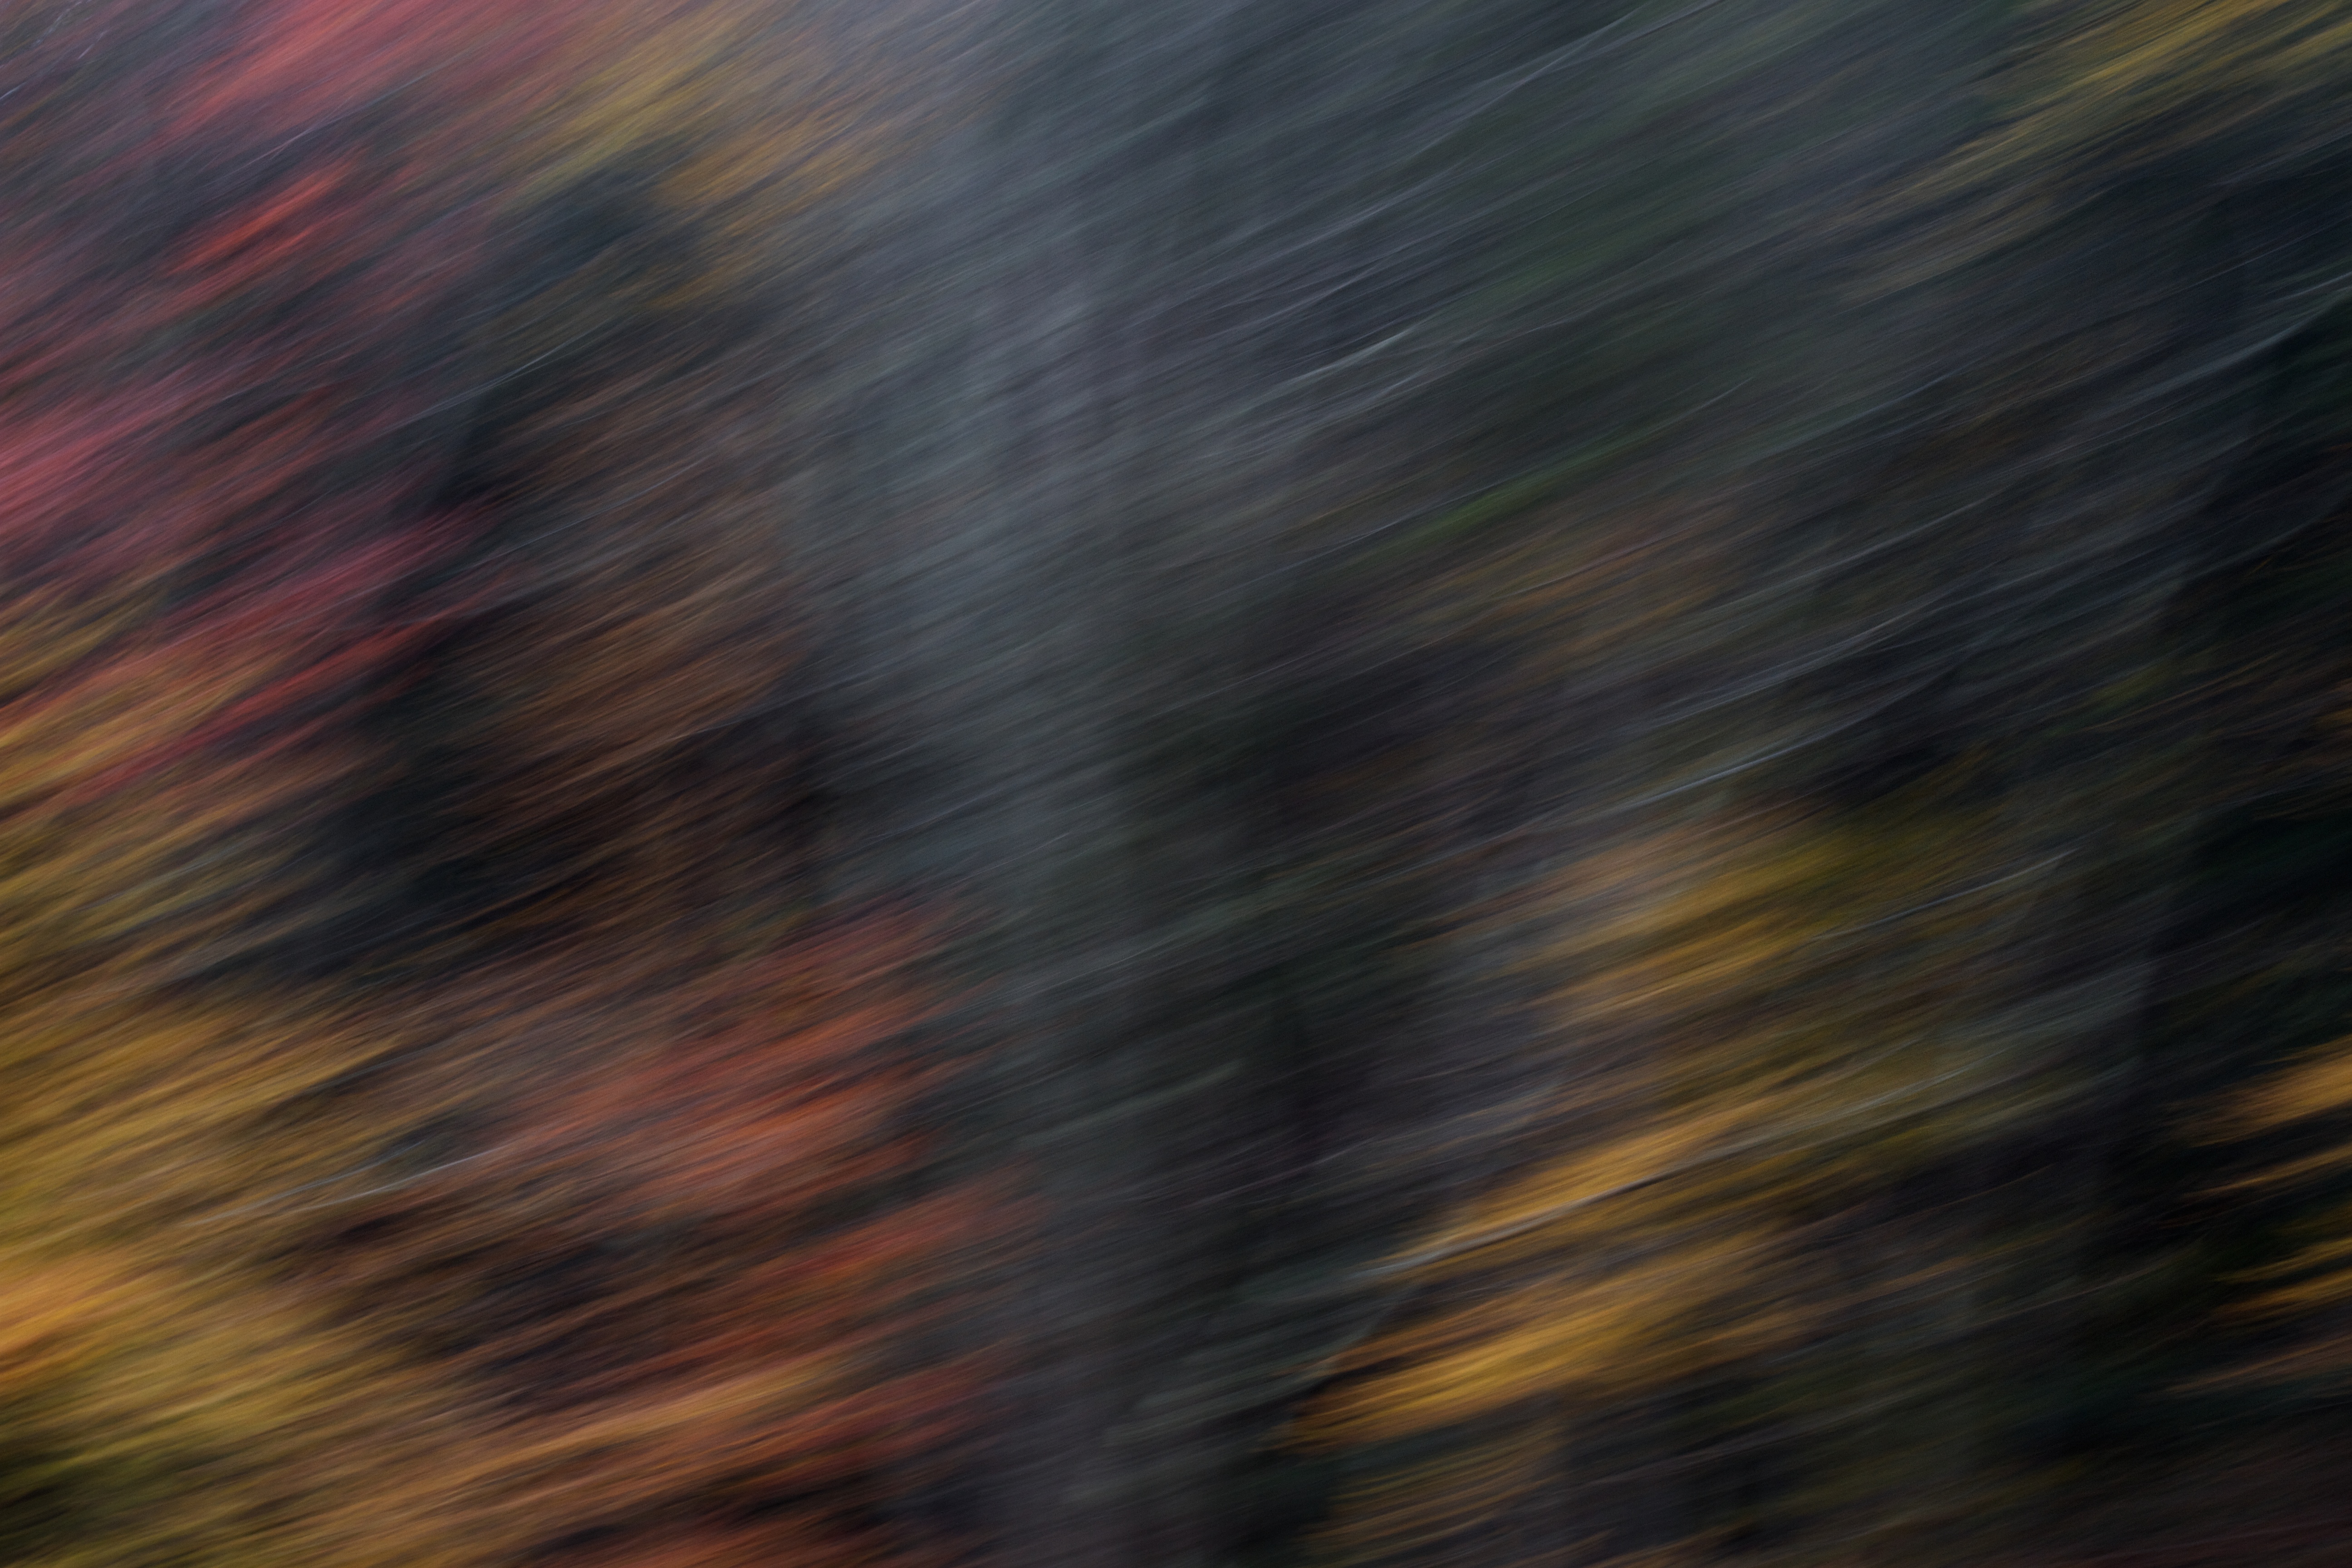
horizon, light, cloud, sky, sunrise, sunset, sunlight, morning, texture, leaf, wave, atmosphere, evening, reflection, color, autumn, shape